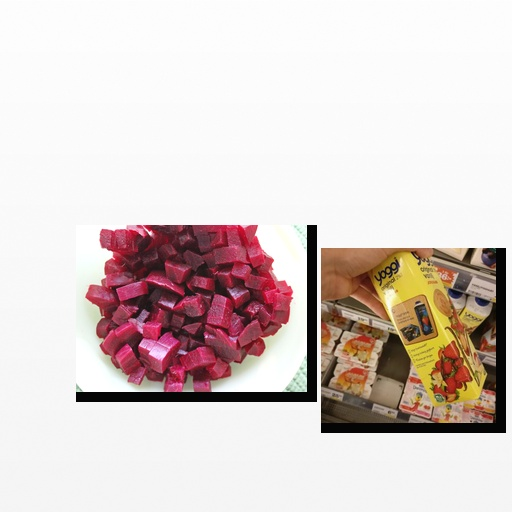
Food items: beetroot, strawberry_yoghurt